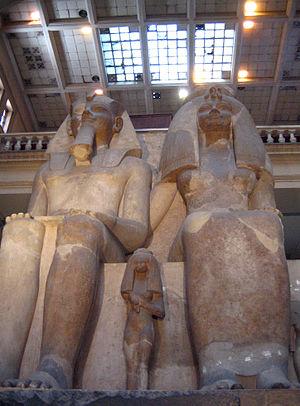
Henouttaneb ou Khenttaneb est l'une des filles du pharaon Amenhotep III et de sa grande épouse royale Tiyi, et la sœur d'Akhénaton. Son nom fut souvent utilisé comme titre par les reines de la civilisation pharaonique.